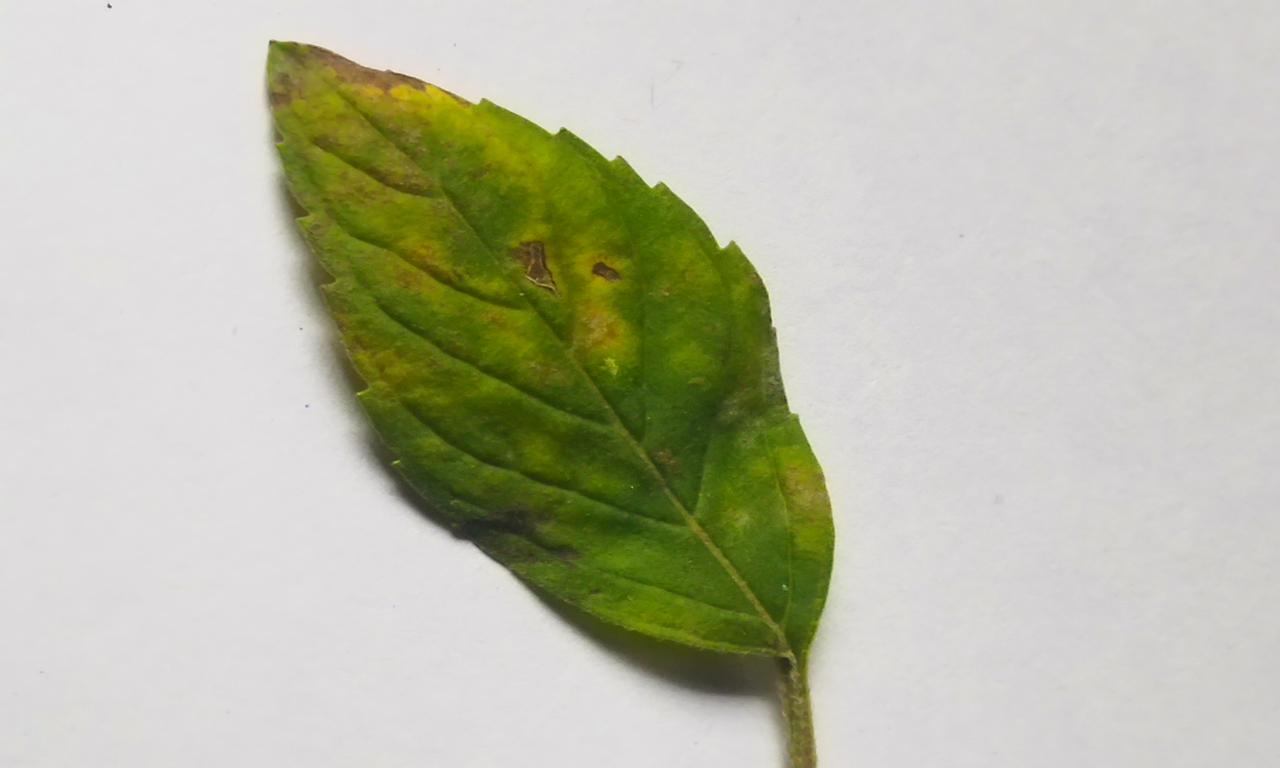
Label: Spoiled